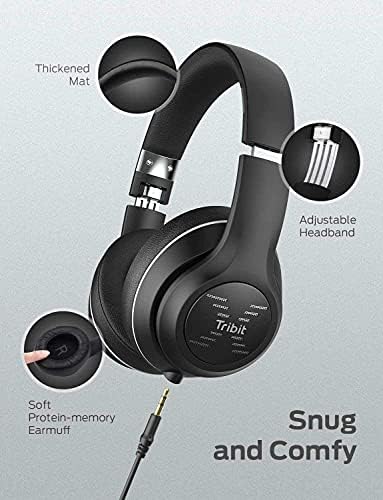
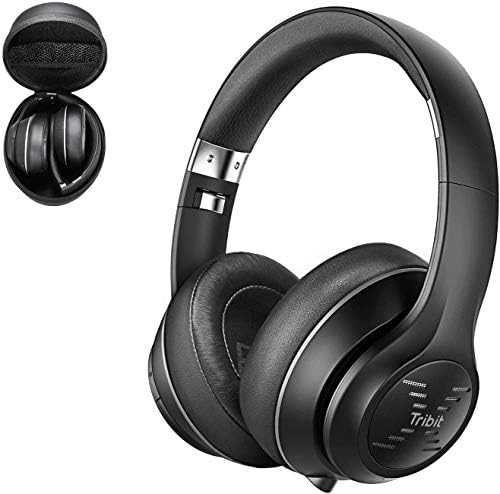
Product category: headphones
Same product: yes